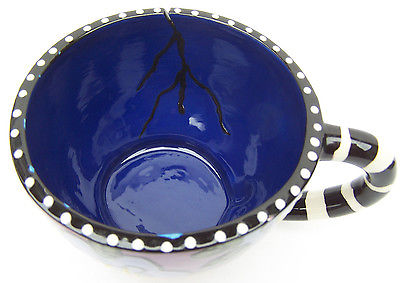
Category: mug